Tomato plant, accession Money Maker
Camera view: horizontal (90 deg, fisheye); turntable rotation: 120 degrees
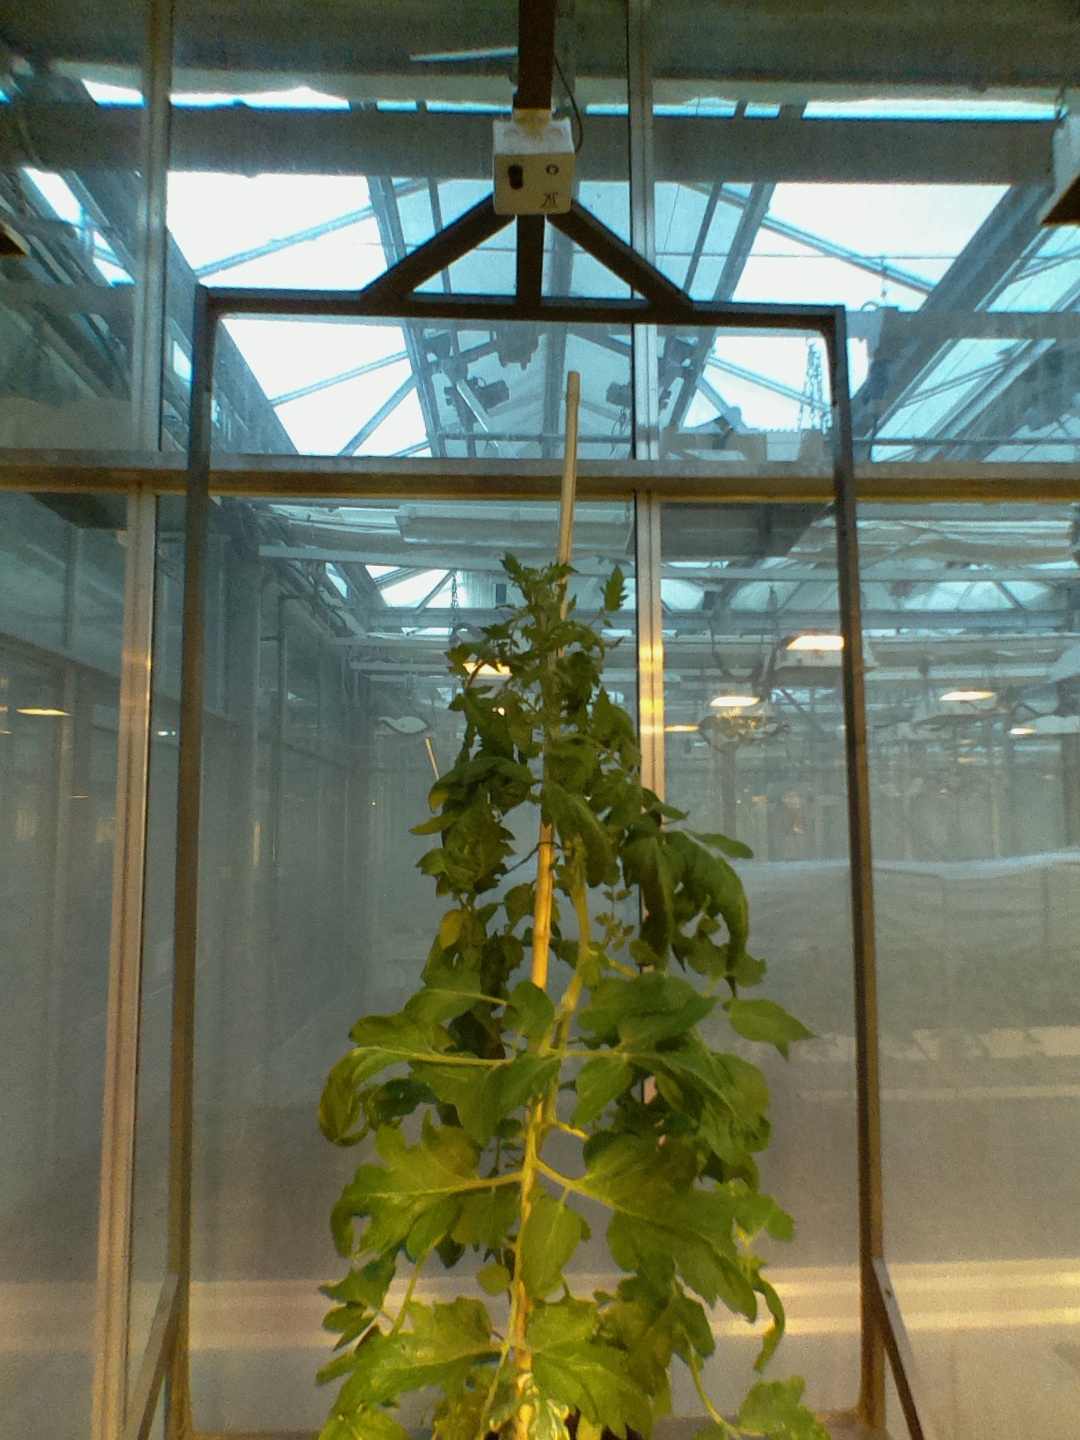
BBCH growth stage 66: Full flowering, 60%-70% of flowers open, more petals falling